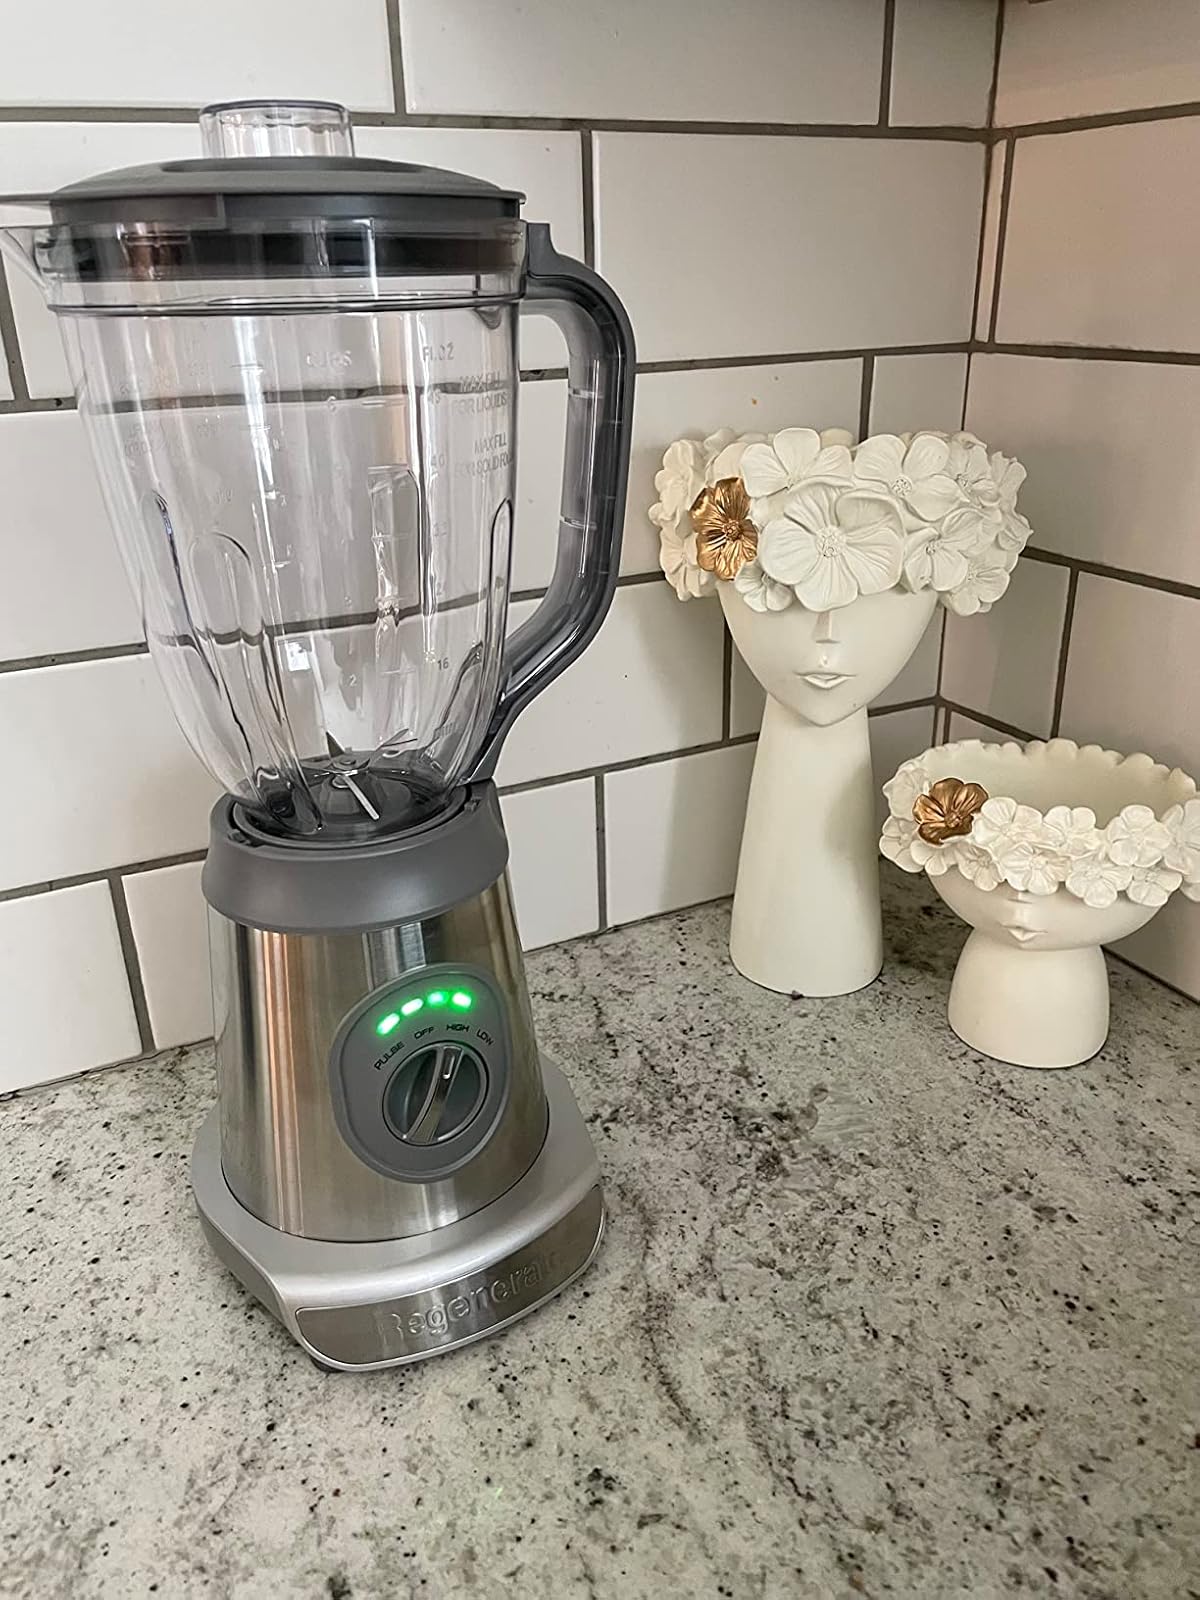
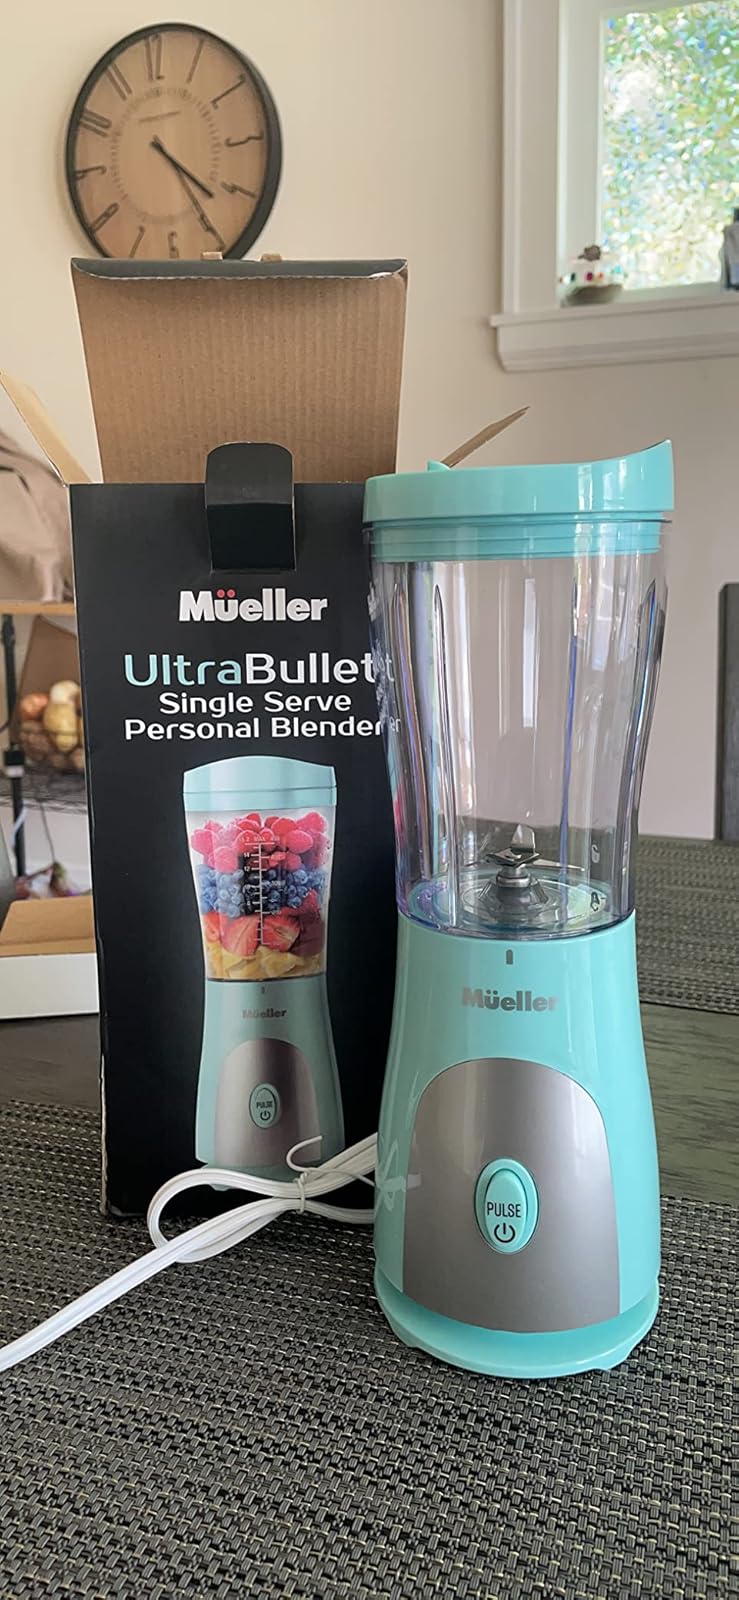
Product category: items_blender
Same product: no